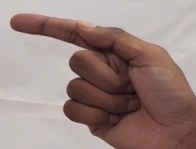
ASL sign: G